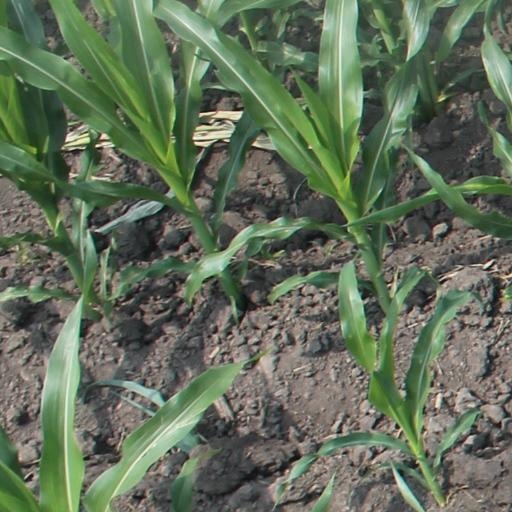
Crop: maize; corn